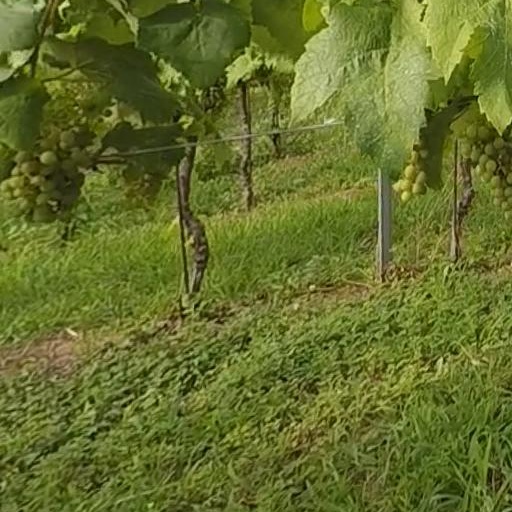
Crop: grape